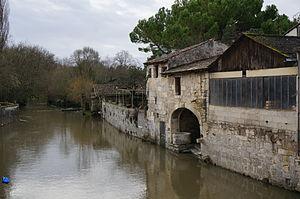
à Pons, sur la Seugne une ancienne tannerie. Vue depuis la rue de Gaule
Cet article présente les faits marquants de l'histoire de Pons, petite ville du sud-ouest de la France.
La Seugne est une rivière du Sud-Ouest de la France et un affluent gauche de la Charente. Elle arrose le département de la Charente-Maritime, dans la région Nouvelle-Aquitaine. La haute vallée de la Seugne est classée en zone Natura 2000. L'état écologique de la masse d'eau est médiocre.